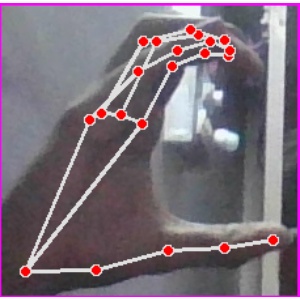
अक्षर: ऋ